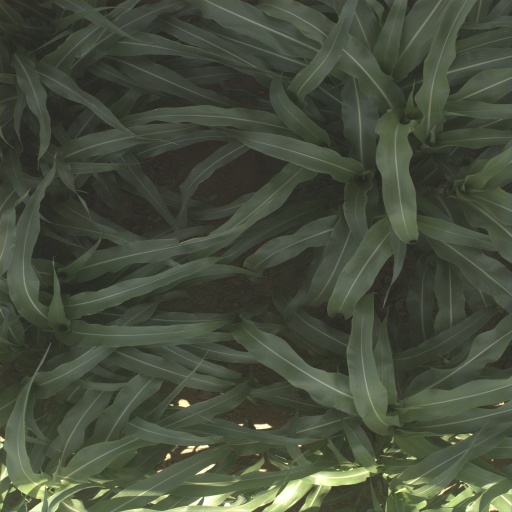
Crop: sorghum